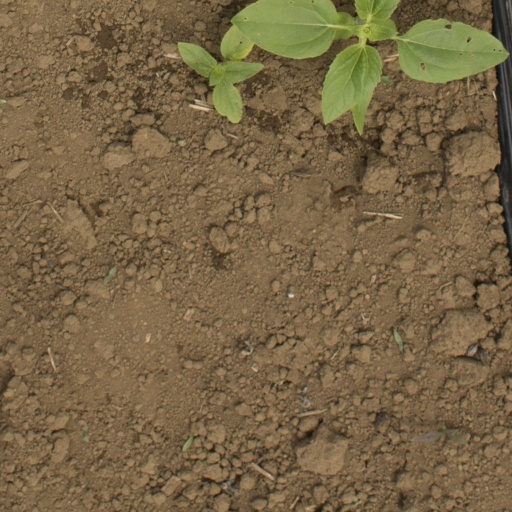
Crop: Jerusalem artichoke